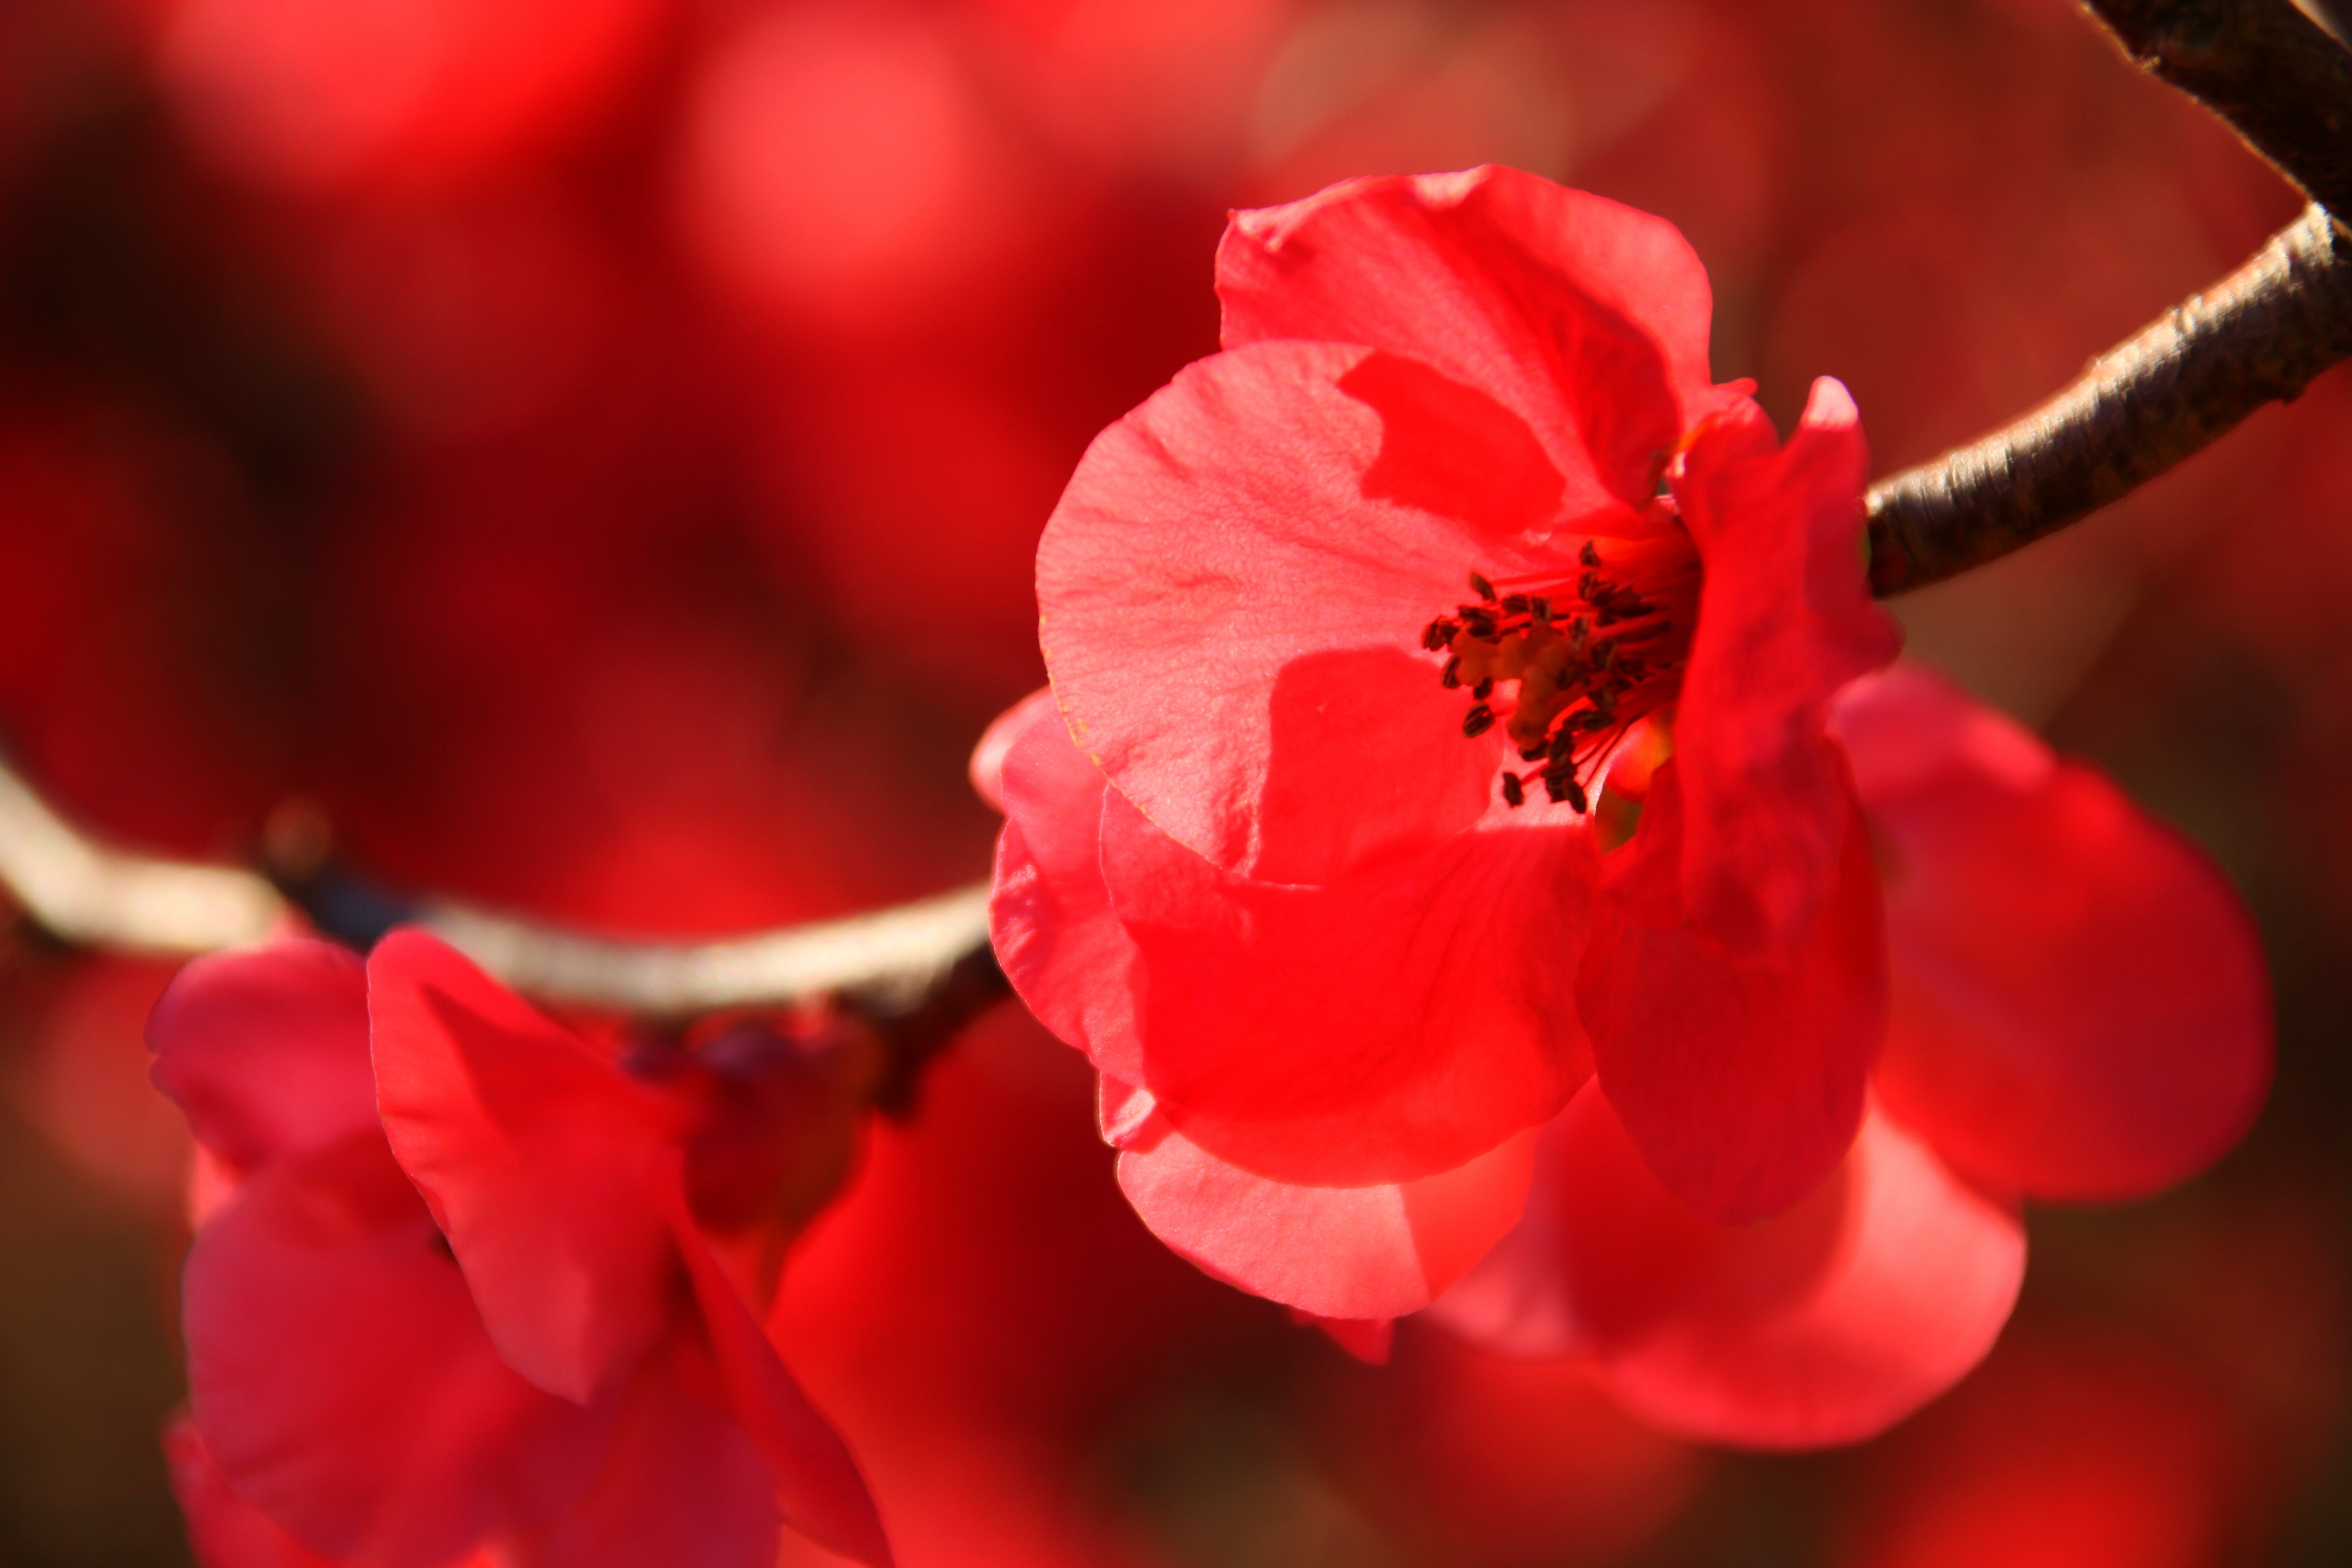
tree, nature, forest, outdoor, blossom, winter, plant, sun, trail, photography, leaf, flower, petal, red, pink, flora, close up, shrub, macro photography, flowering plant, land plant, japanese flowering crabapple